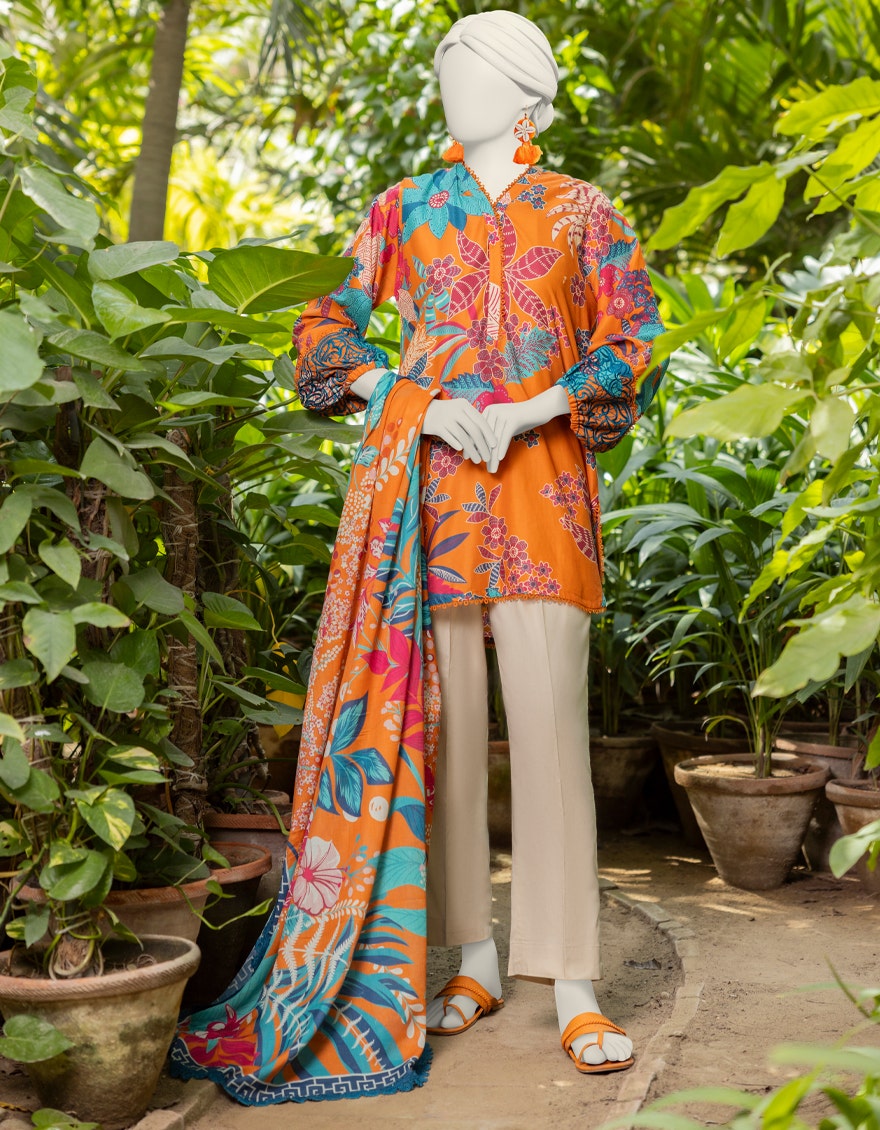
orange multi kashif embroidered lawn suit